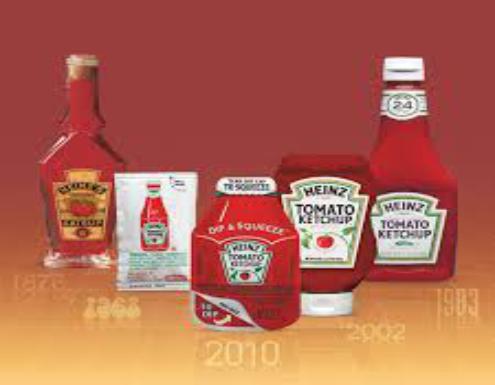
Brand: H. J. Heinz
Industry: Food